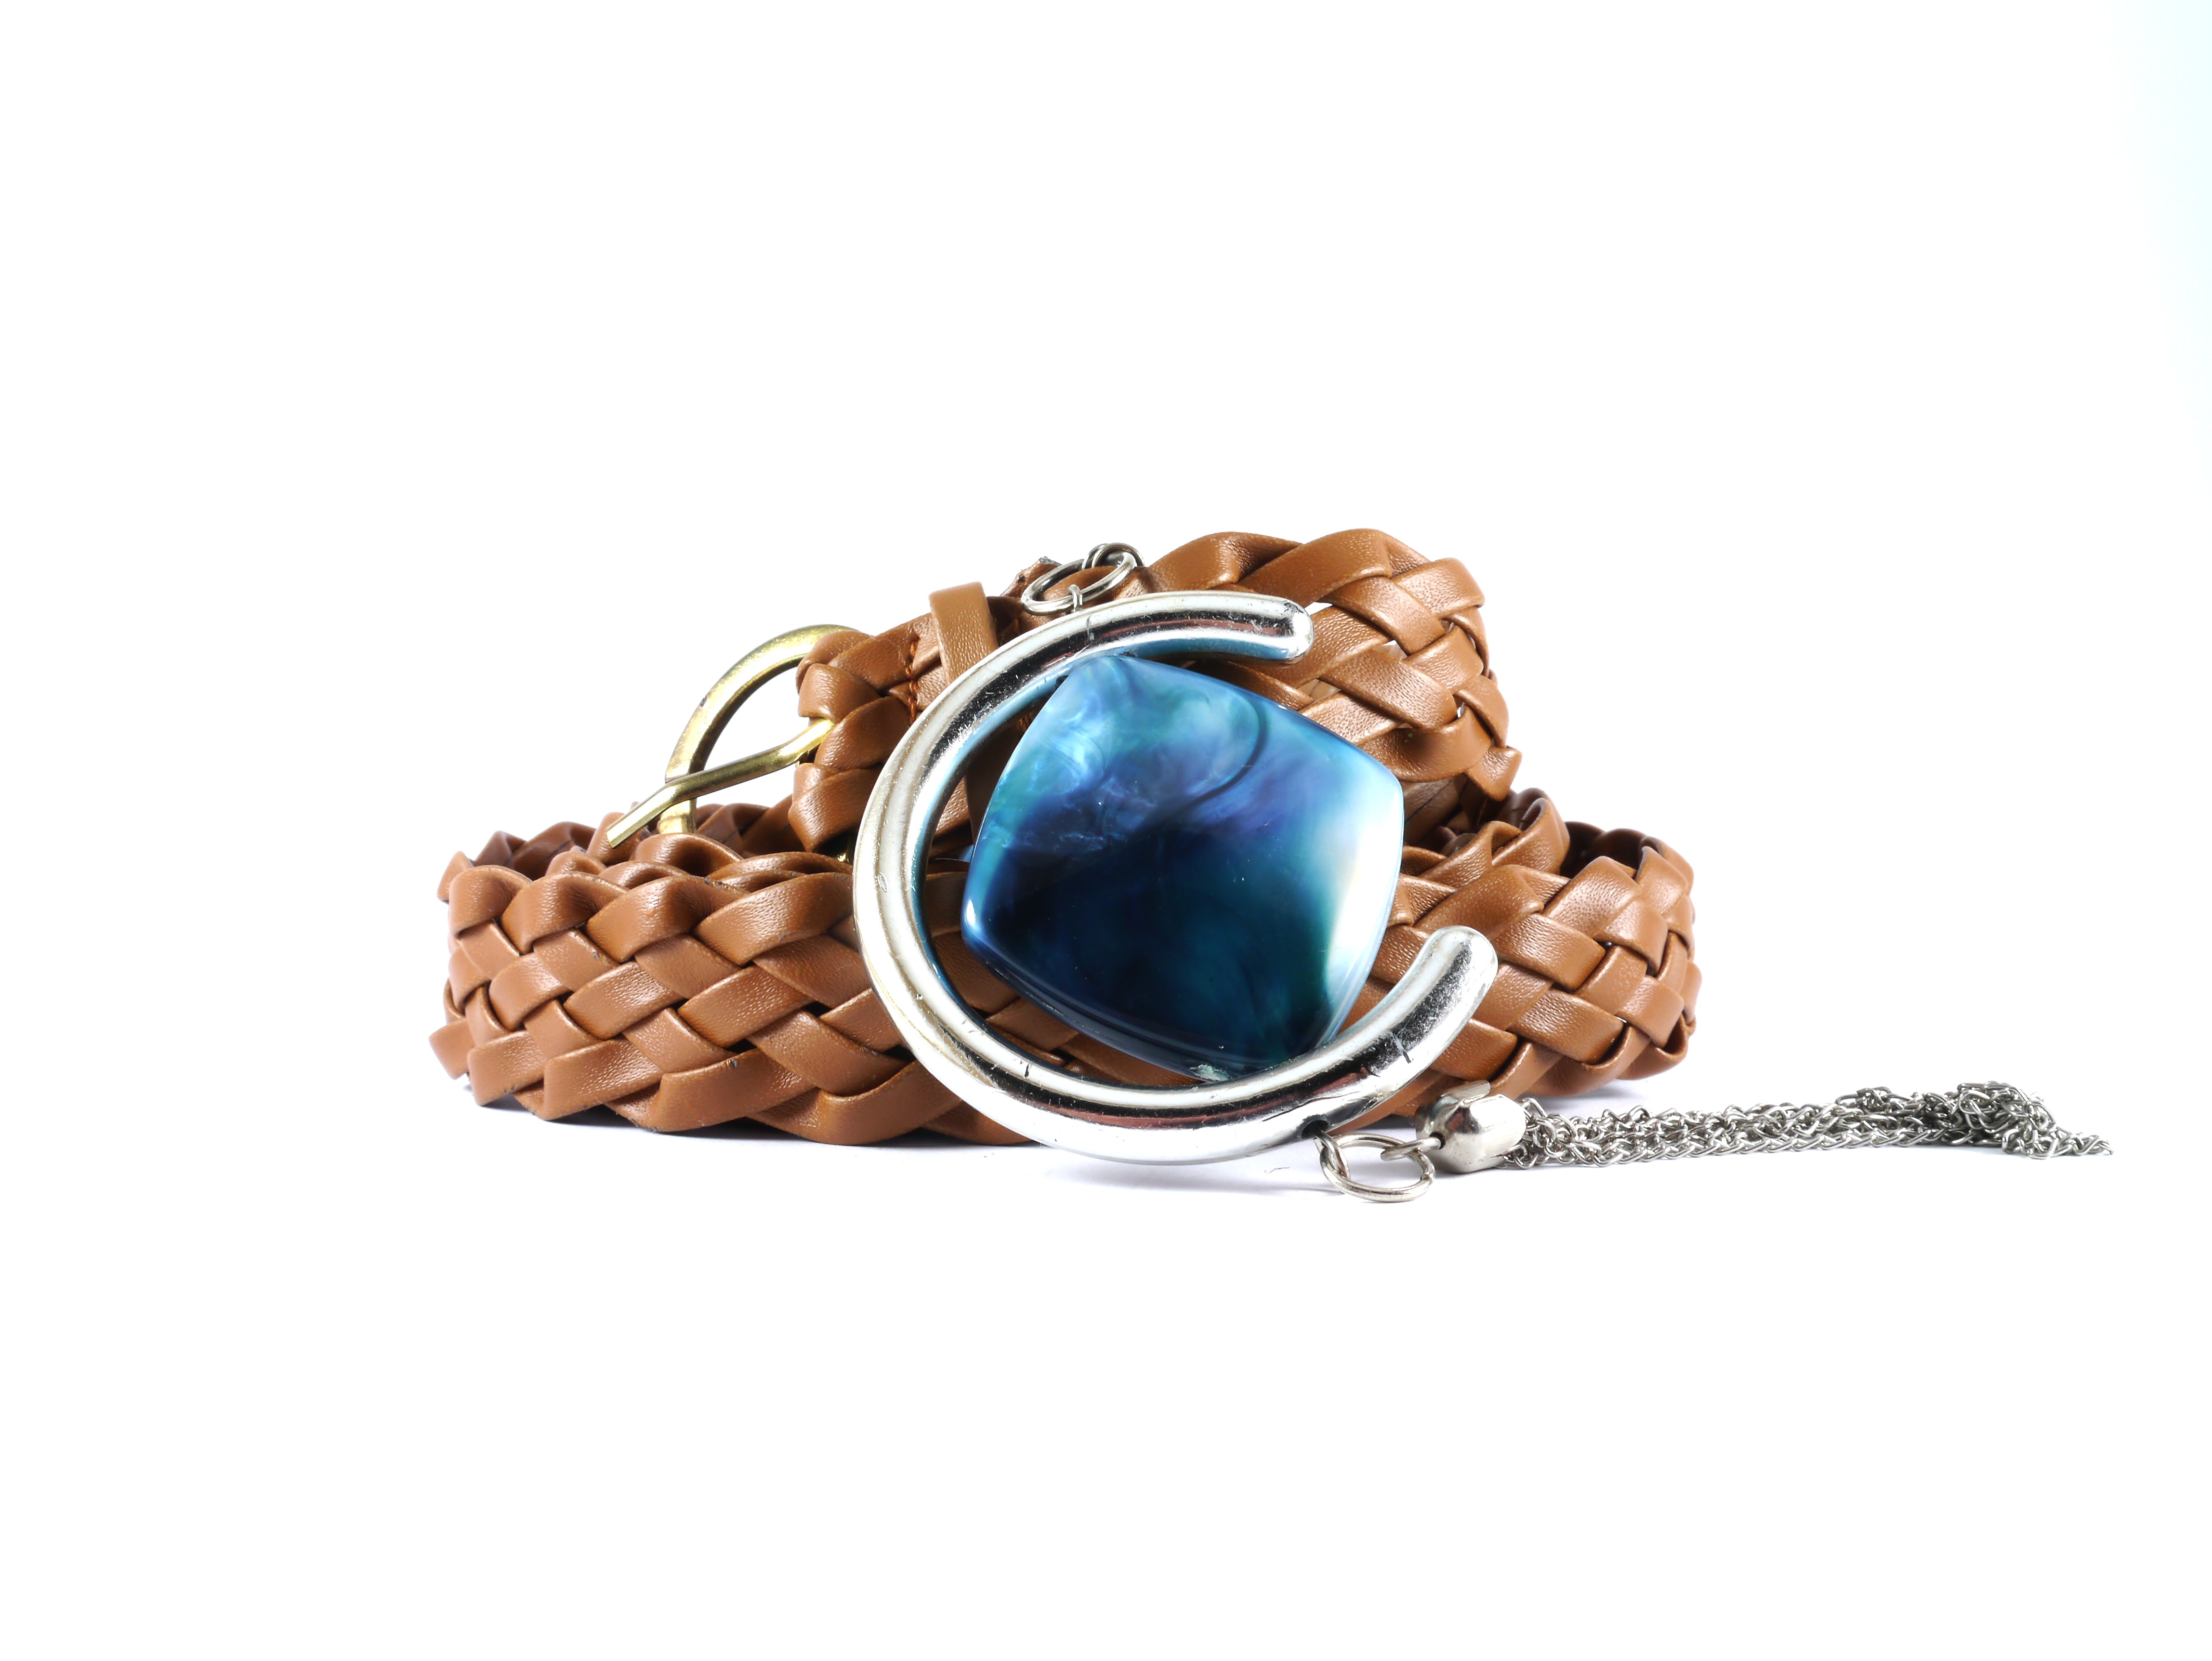
leather, ring, fashion, jewellery, jewel, belt, turquoise, design, style, gemstone, accessory, fashion accessory, jeweled